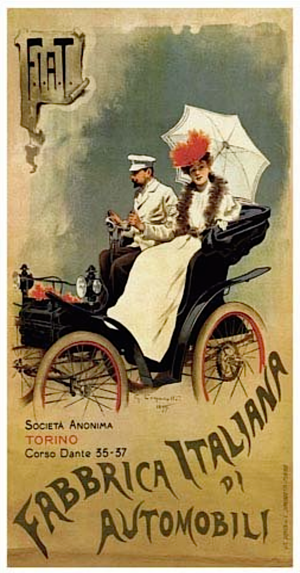
Fiat, acronyme de « Fabbrica Italiana Automobili Torino », est un constructeur automobile italien, basé au Lingotto à Turin. FIAT a été créée le 11 juillet 1899 au Palazzo Bricherasio par trente actionnaires, dont Giovanni Agnelli. Le constructeur a multiplié sa production par huit en cinq ans lors des années magiques de l'automobile italienne, devenant à lui seul le symbole du « miracle économique italien ».
Giovanni Battista Carpanetto est un peintre et publicitaire italien.